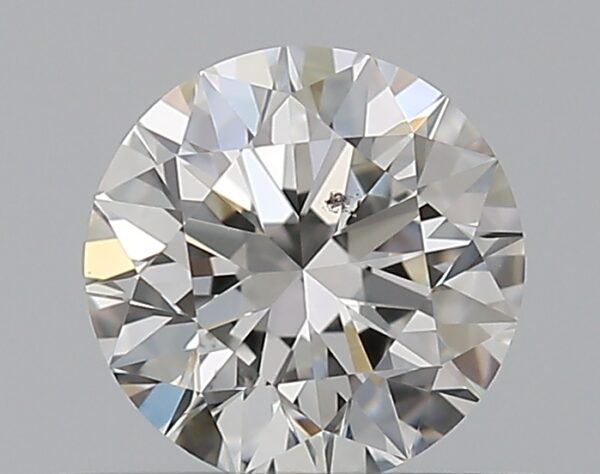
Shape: round
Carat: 0.5
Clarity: SI1
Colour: G
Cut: EX
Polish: EX
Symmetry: EX
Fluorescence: N
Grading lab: GIA
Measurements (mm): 5.06 x 5.08 x 3.17